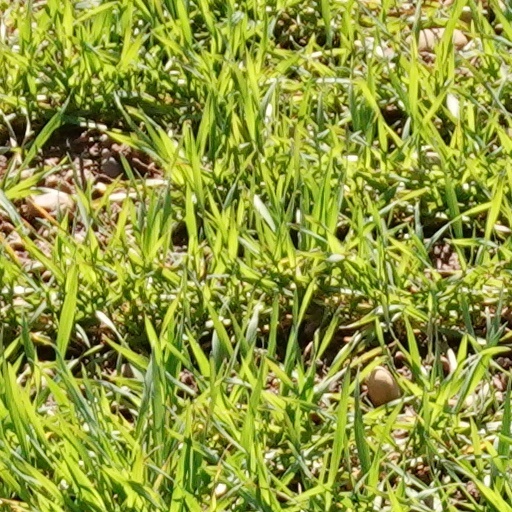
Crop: wheat